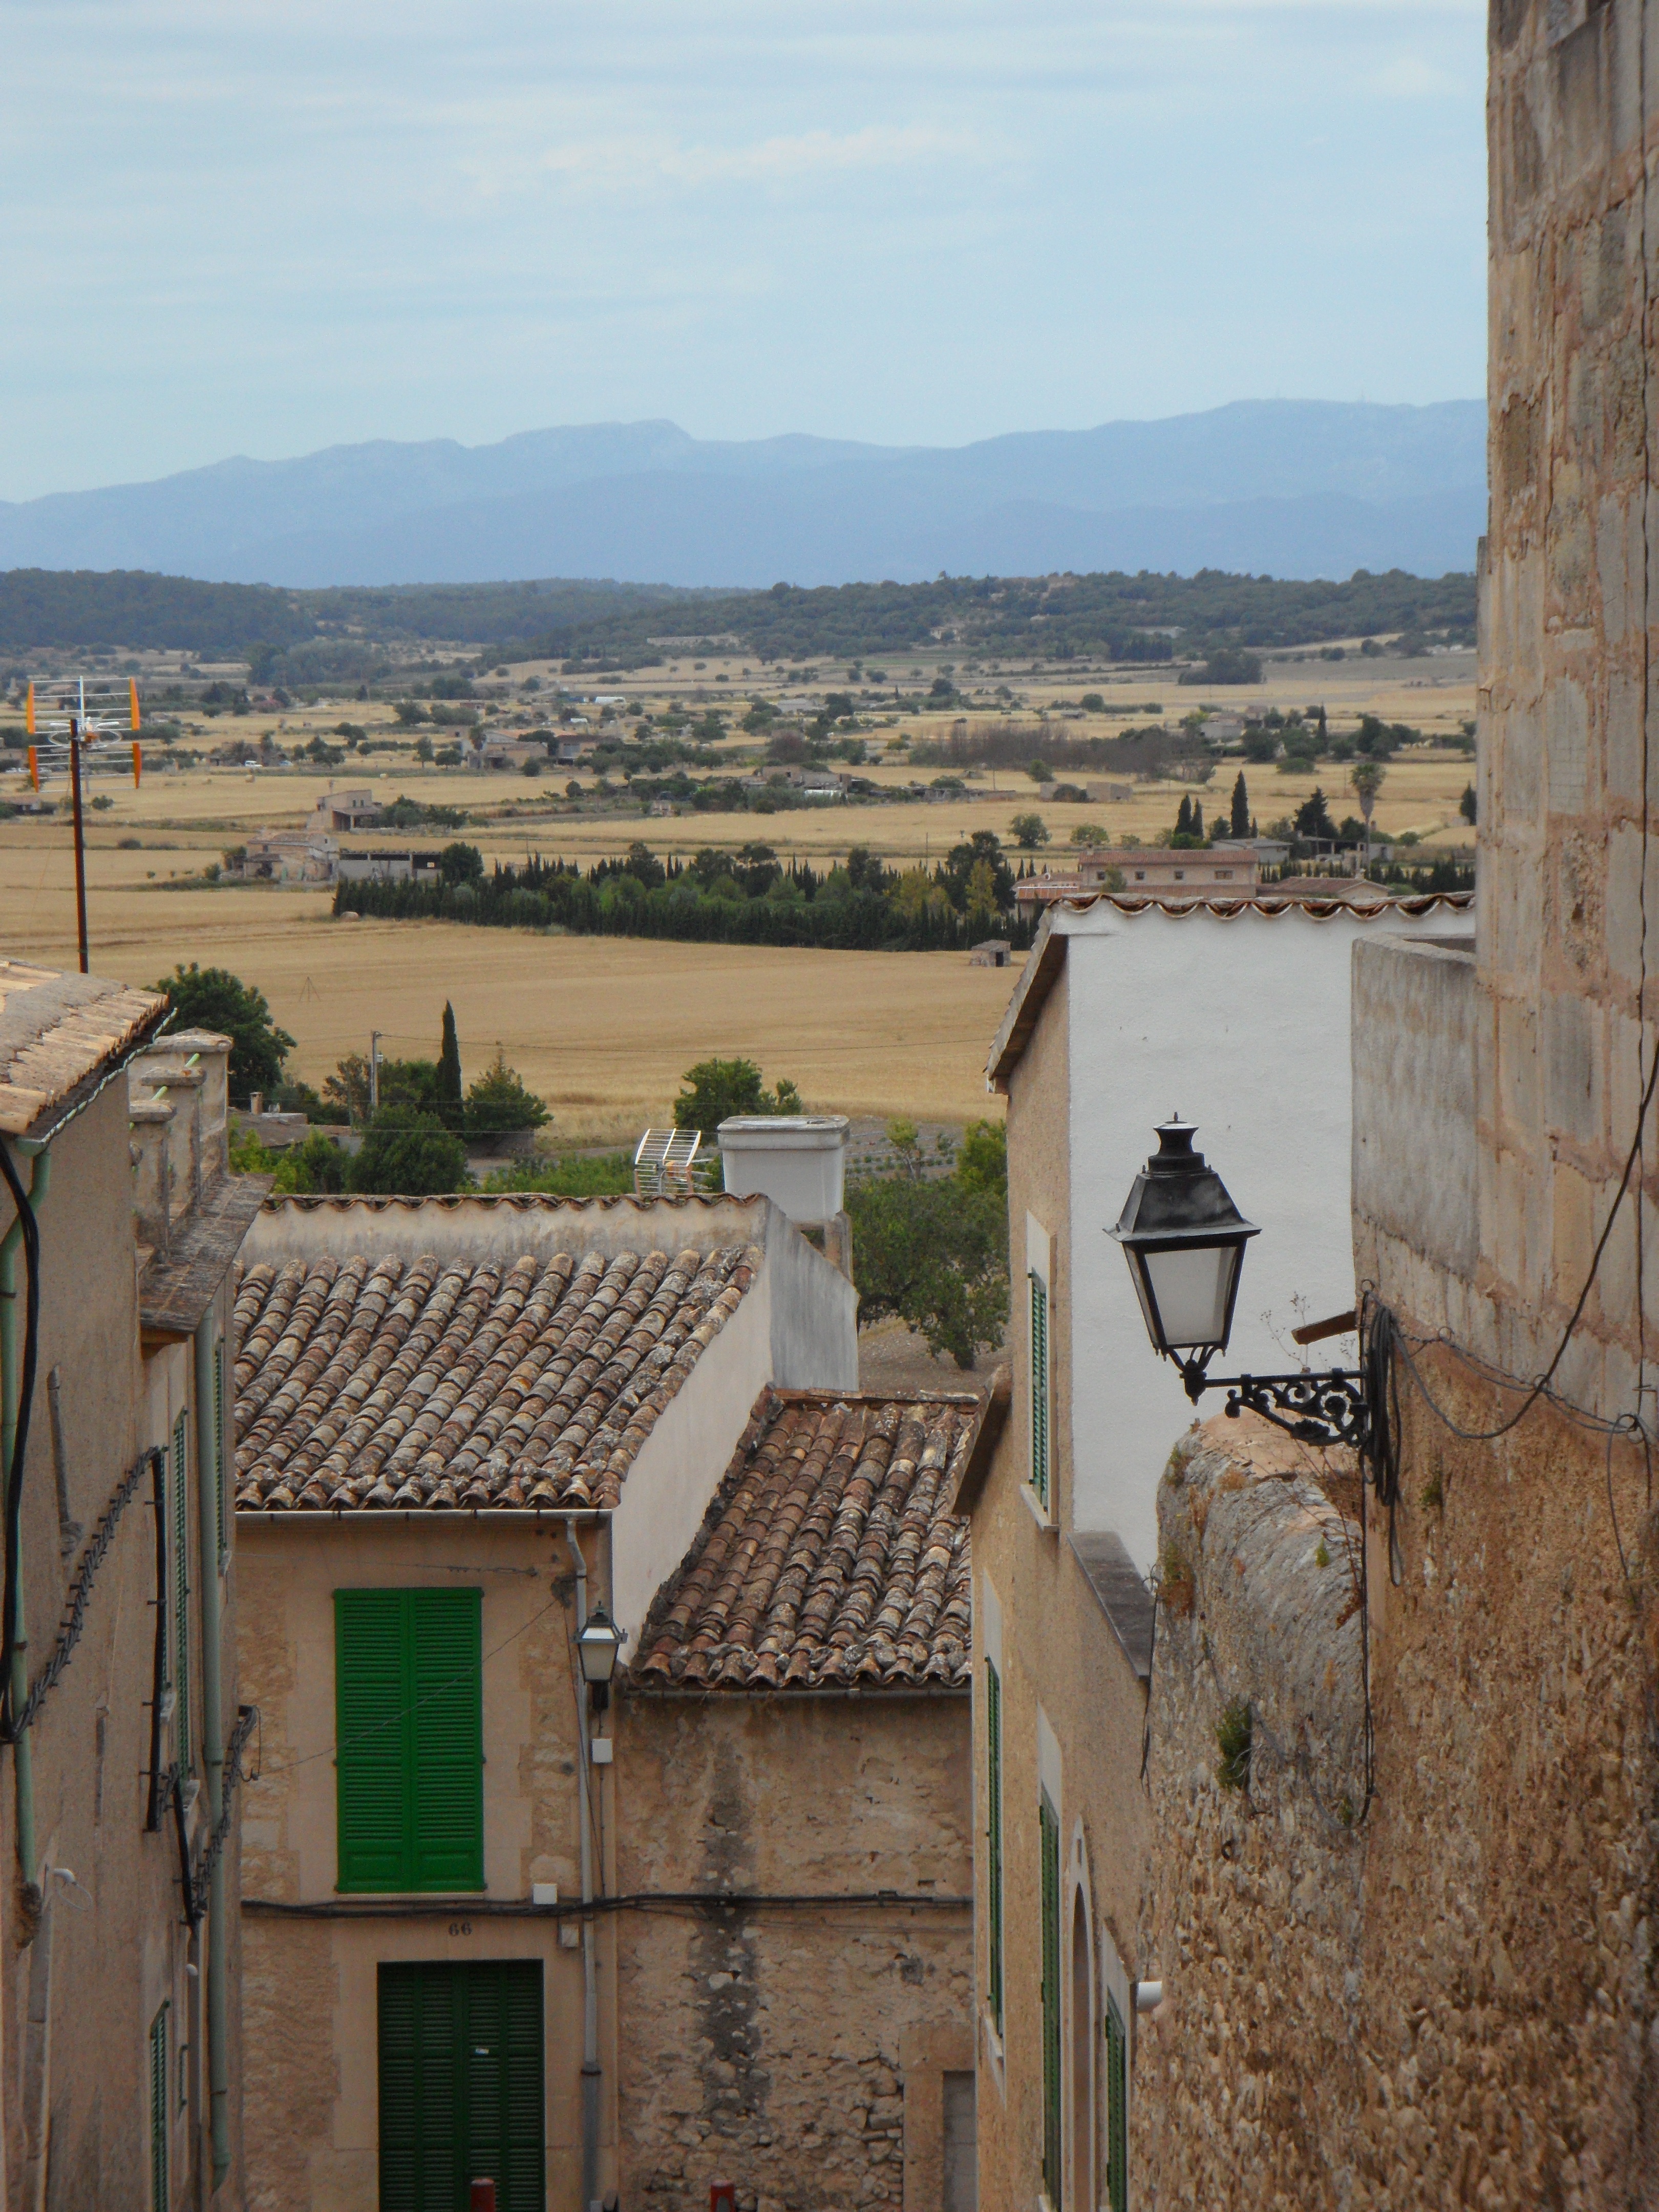
road, house, town, building, wall, village, mediterranean, property, steep, homes, mallorca, bergdorf, neighbourhood, rural area, ancient history, residential area, algaida, human settlement